Wayne Carpendale

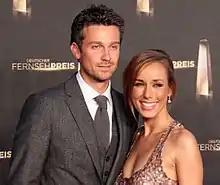
Carpendale with his wife

Wayne Howard Carpendale (born 3 March 1977) is a German actor and entertainment host. He is the son of pop singer Howard Carpendale.